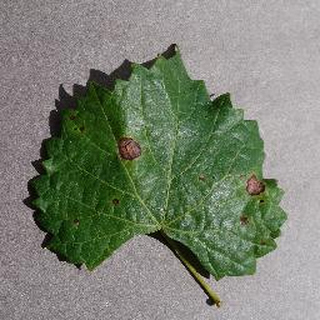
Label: grape_black_rot